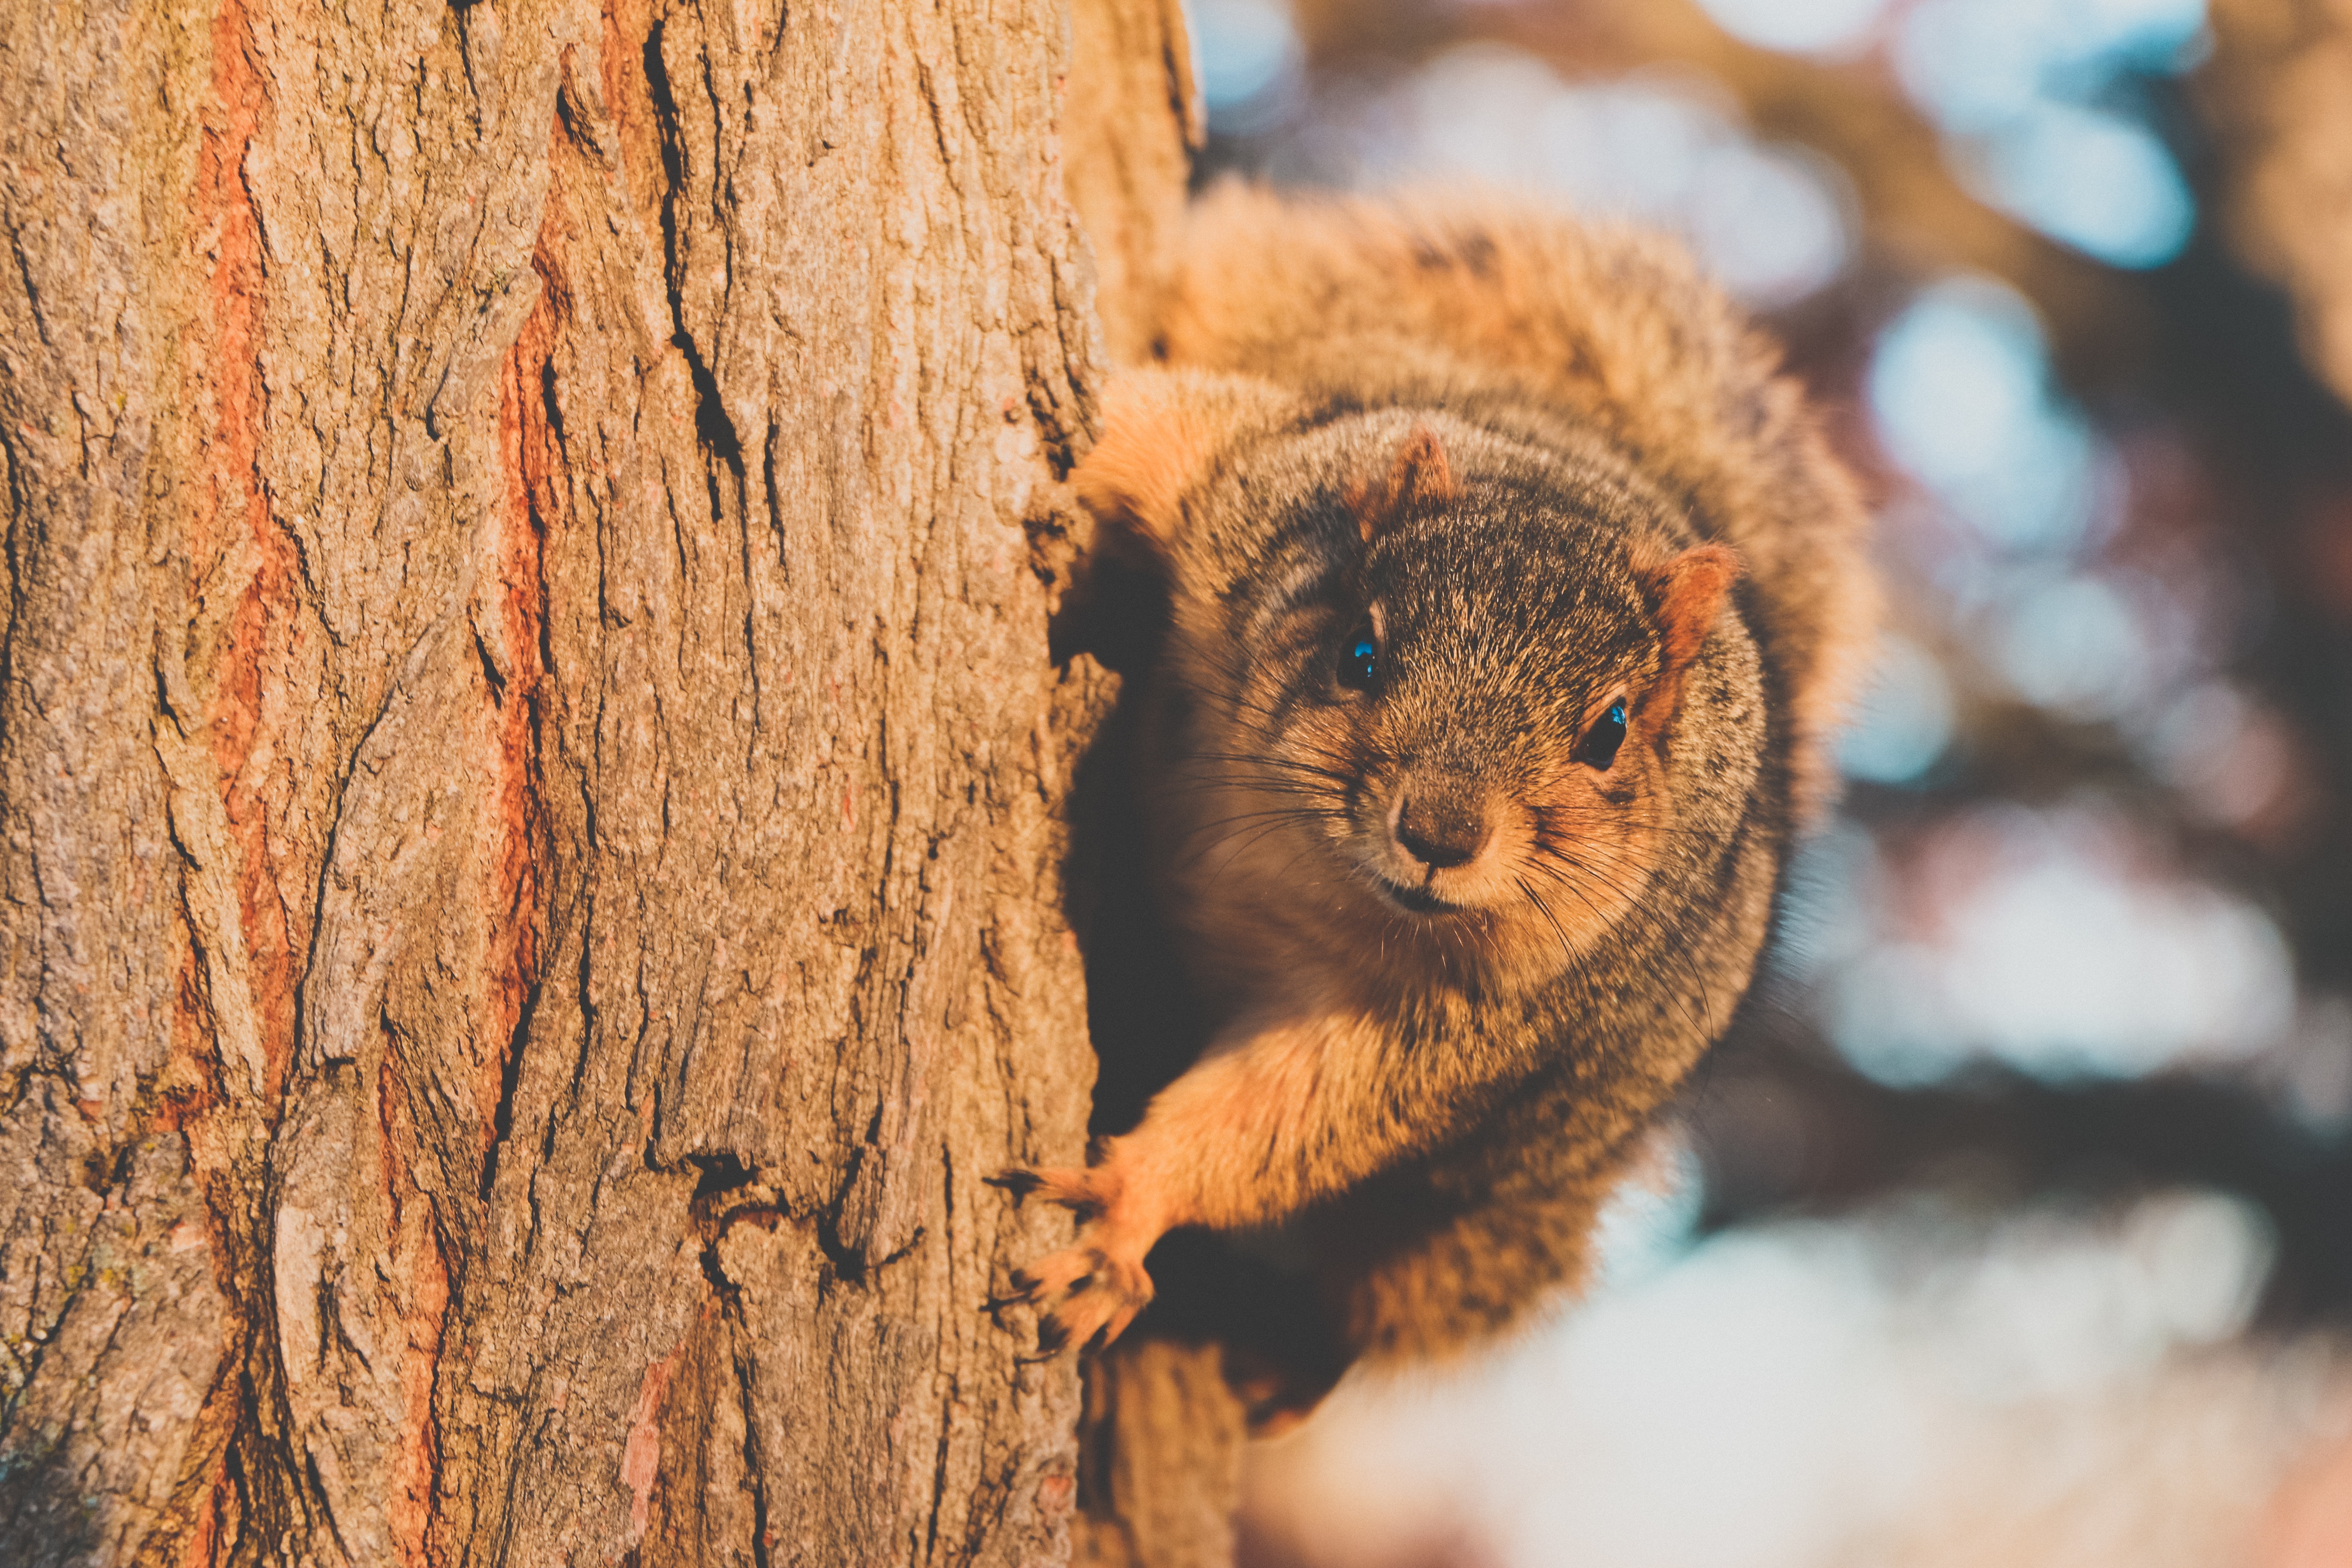
wildlife, mammal, fauna, vertebrate